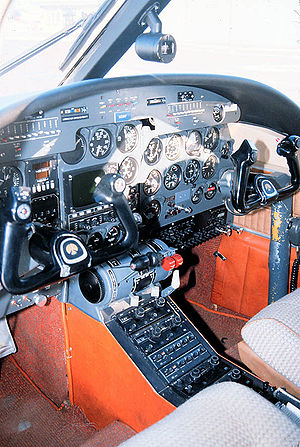
Cockpit
En cockpit
Et cockpit er betegnelsen på det sted i en flyvemaskine eller andre former for luftfartøjer, hvorfra piloten styrer sit fartøj: Her findes som minimum et enkelt sæde, hvor rattet eller styrepinden samt andre betjeningsgreb, instrumenter m.v. sidder inden for række- og synsvidde. Til større flyvemaskiner kræves af sikkerhedsmæssige grunde to piloter, og i cockpittet på sådanne fly findes følgelig to sæder, typisk med hver sit sæt styregrej. Selv i mindre sportsfly, som gerne må flyves af en "enlig" pilot, ses ofte to sæt individuelle styregrej: Dette benyttes ofte af flyveskoler til træningsflyvninger, hvor elev og instruktør typisk skiftes til at demonstrere/prøve bestemte manøvrer.